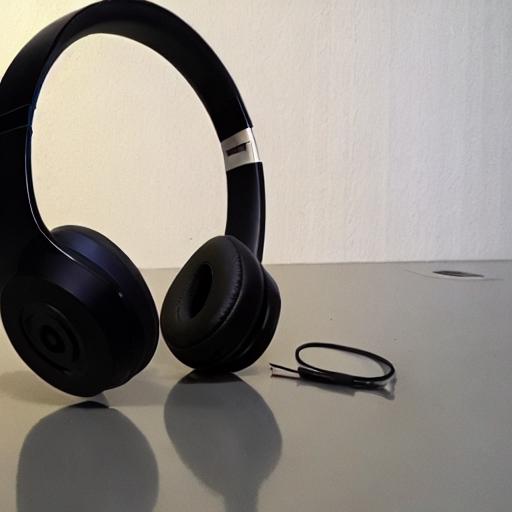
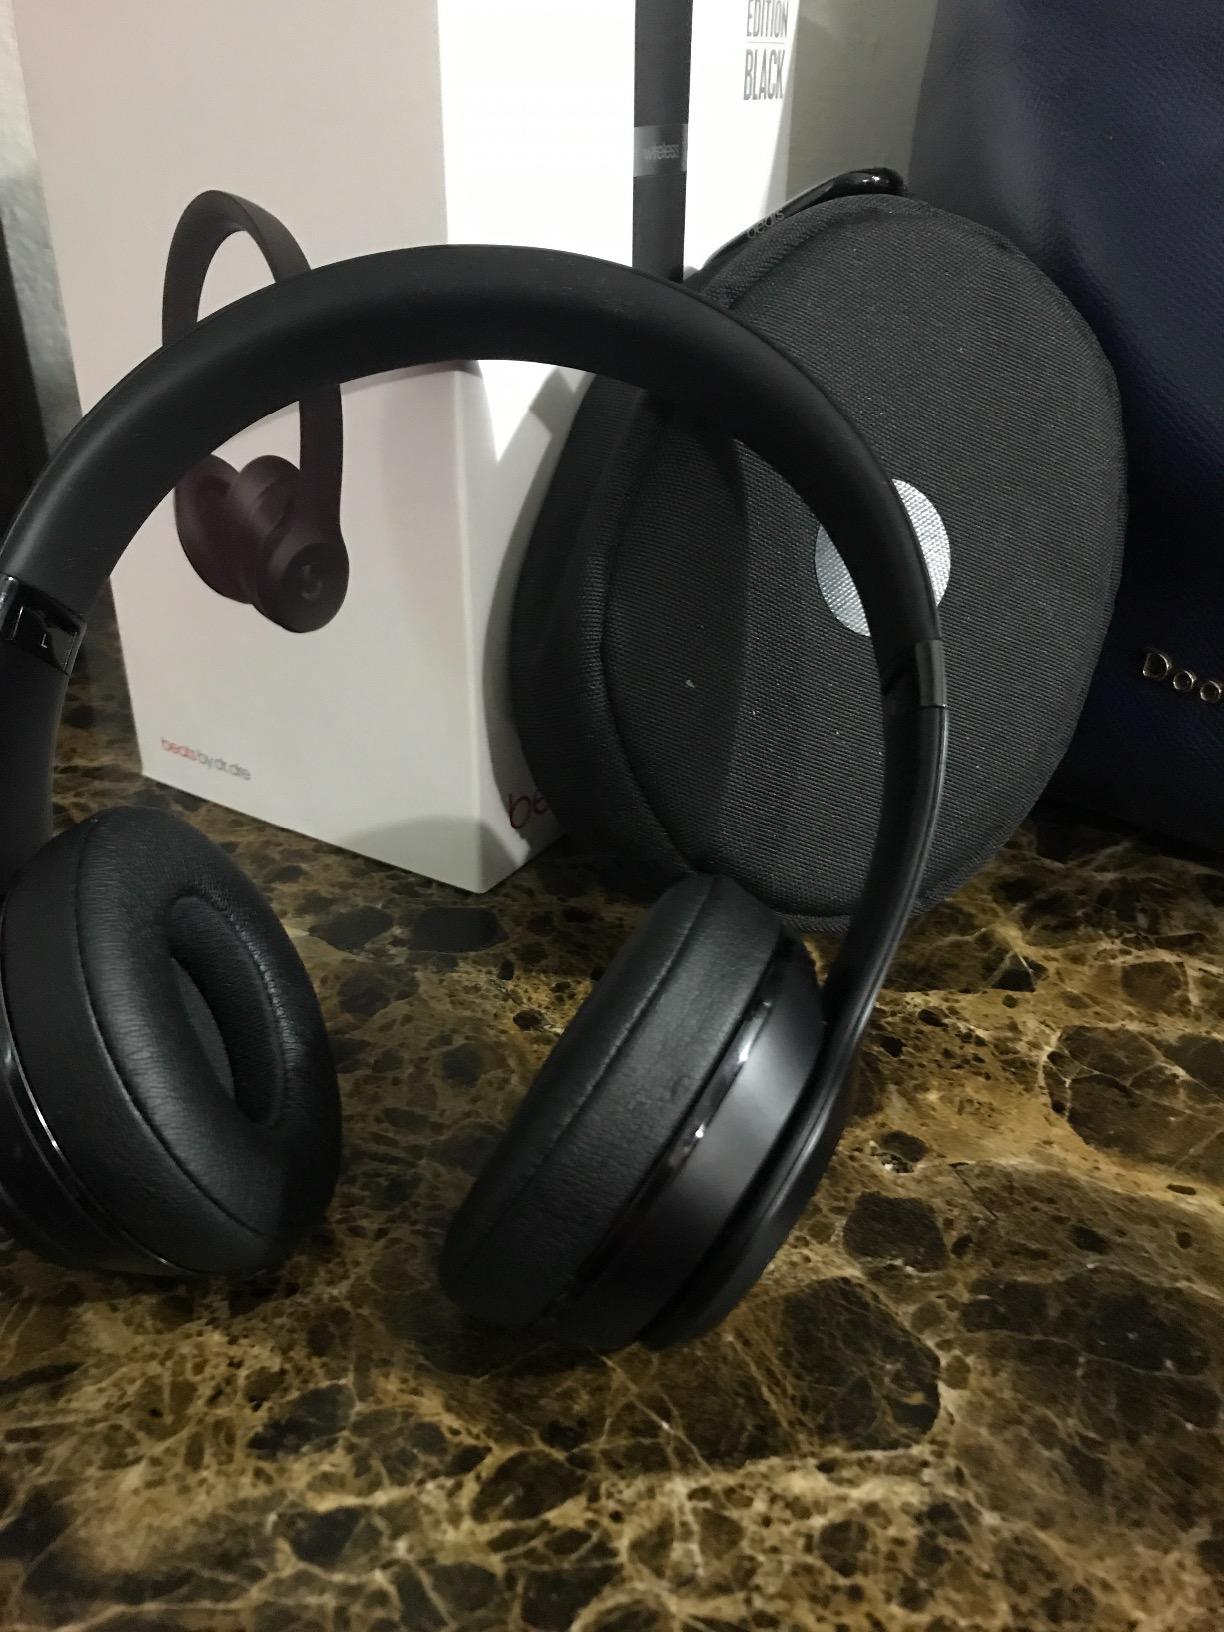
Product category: headphones
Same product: no